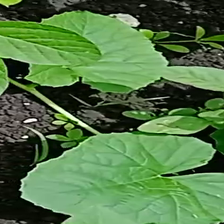
Weed species: Little_Mallow(Malva parviflora)